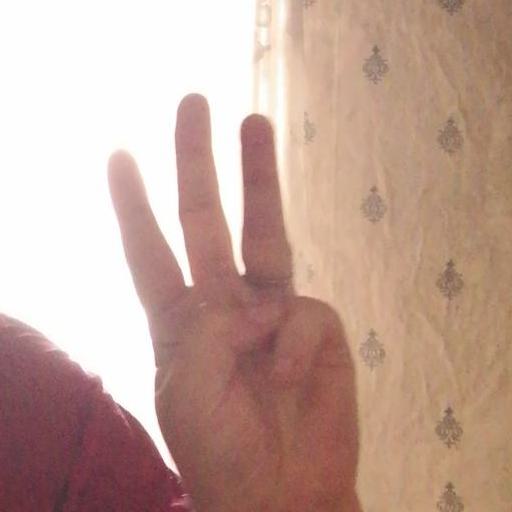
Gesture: three